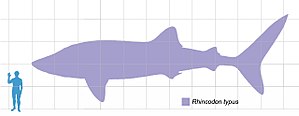
Hvalhaj
Størrelse i forhold til et menneske
Størrelse i forhold til et menneske
Hvalhajen, det plettede monster eller 'havets venlige kæmpe', er nok et af de mest betagende væsener, man kan opleve i havet. Desværre drives der flere steder rovdrift på den. Men nogle af de steder, hvor man tidligere dræbte hvalhajer, er en helt ny industri opstået, nemlig hvalhajsturisme. Det gælder eksempelvis i Koraltrekanten, hvor man kan dykke med hvalhajer. Hvalhajen måler normalt 12-13 meter, men der er beretninger om helt op til 18 meter lange eksemplarer. Med en maksimal vægt på op imod 21 ton er der tale om verdens største fisk. Hvalhajen føder levende unger i kuld med 100-200 unger. Ved fødslen måler ungerne 50-60 centimeter.